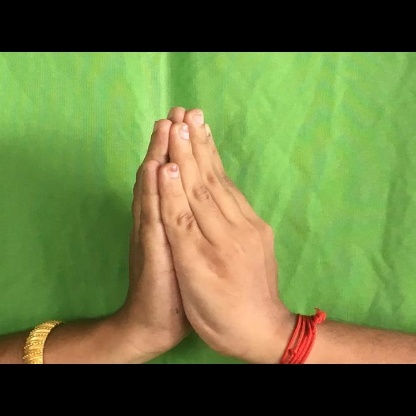
Mudra: Anjali